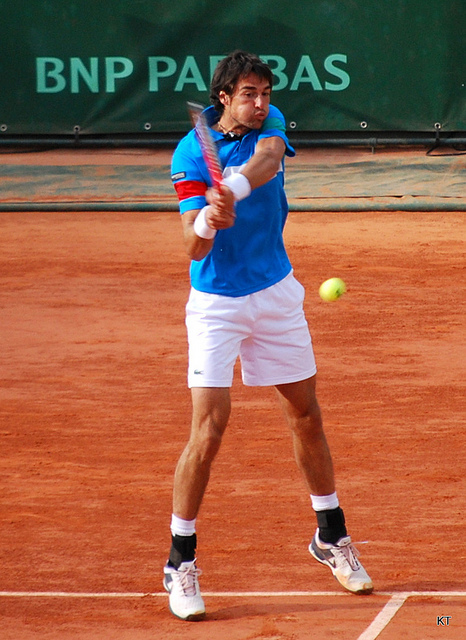
một người đàn ông đang nhón chân để đánh quả bóng tennis